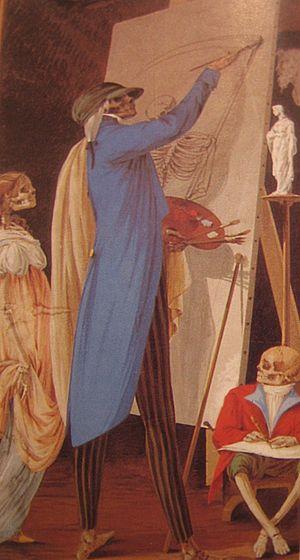
Paolo Vincenzo Bonomini dit Borromini est un peintre italien néoclassique qui fut actif au XVIIIᵉ et début du XIXᵉ siècle dans la région de Bergame.